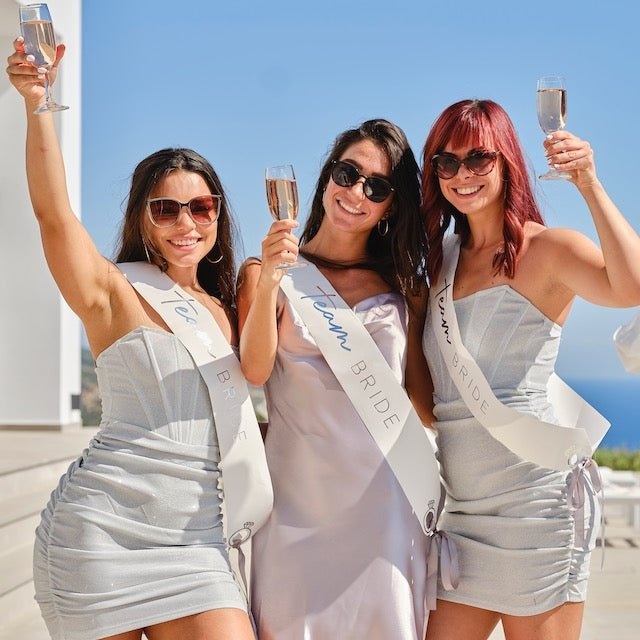
TEAM BRIDE Schärpe für den JGA
Stellt Euer TEAM BRIDE mit diesen wunderschönen Schärpen in den Mittelpunkt! Jede Packung enthält eine silberne Team Bride Schärpe in einer Länge von einem Meter. Passend dazu findet Ihr in unserem Shop auch eine THE BRIDE Schärpe.
Brand: Wedding-Secrets
Category: Apparel & Accessories > Clothing Accessories > Bridal Accessories